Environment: real
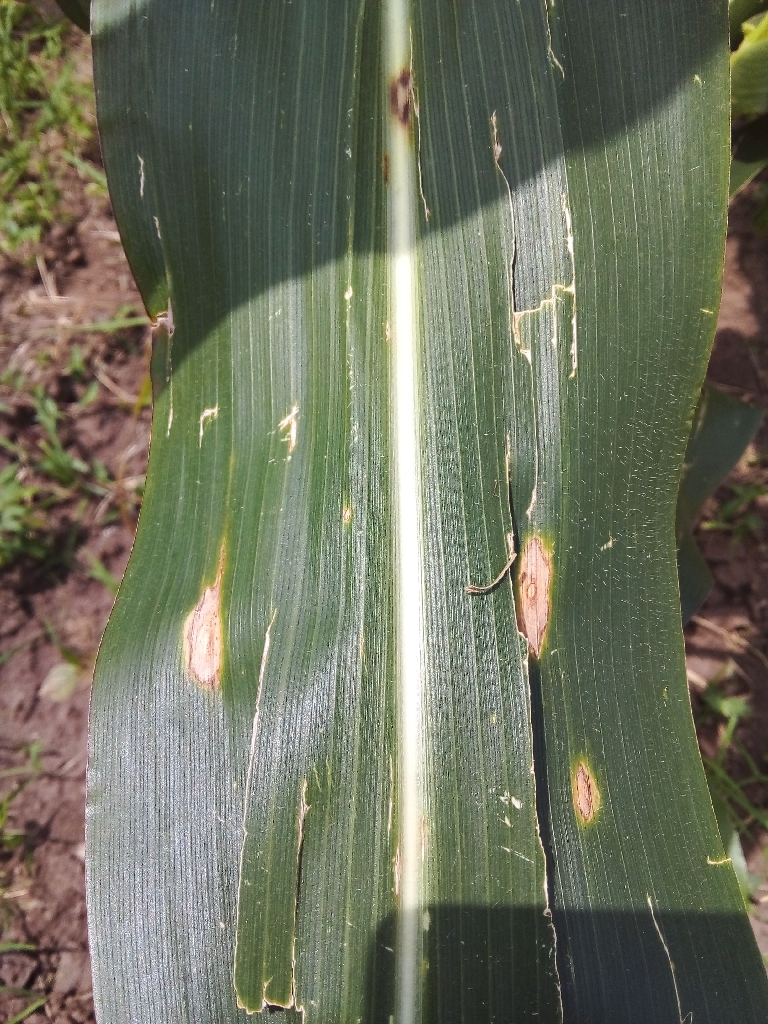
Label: northern_corn_leaf_blight